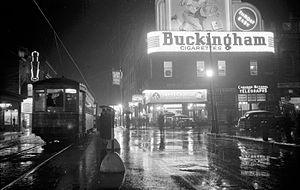
Vue prise sous la pluie, en direction de l'est, de la rue Sainte-Catherine Ouest à l'intersection du Square Phillips à Montréal. Nous voyons le tramway no 41 arrêté pour prendre des passagers. À l'arrière du tramway, nous remarquons un panneau publicitaire pour les cigarettes «Sweet Caporal». Nous apercevons également des magasins: «American Drug Store», «Canadian National Telegraph» et des panneaux publicitaires dont celui des cigarettes «Buckingham». Montréal (Canada)."
La rue Sainte-Catherine est la plus importante rue commerciale de Montréal.
Conrad Poirier est un photographe québécois, pionnier du photojournalisme au Québec.